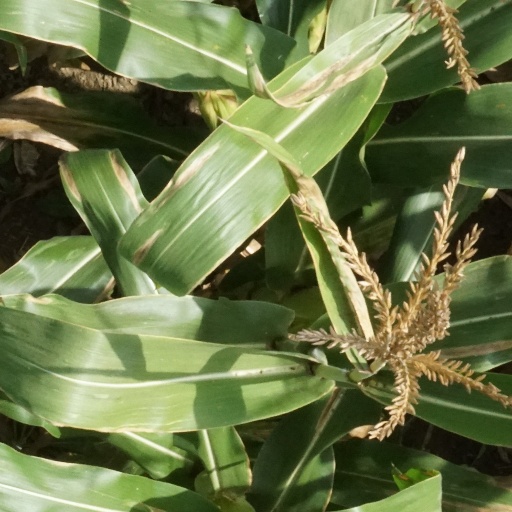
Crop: maize; corn